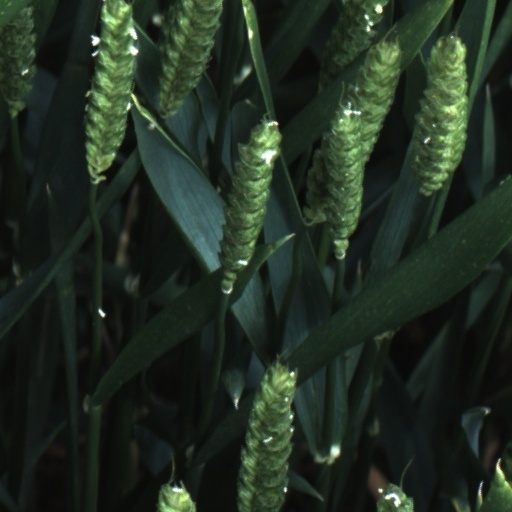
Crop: wheat